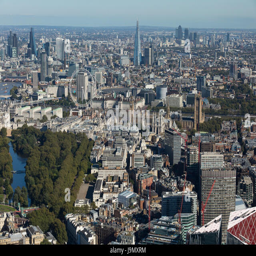
aerial view looking south east across the city at the skyline and famous landmarks